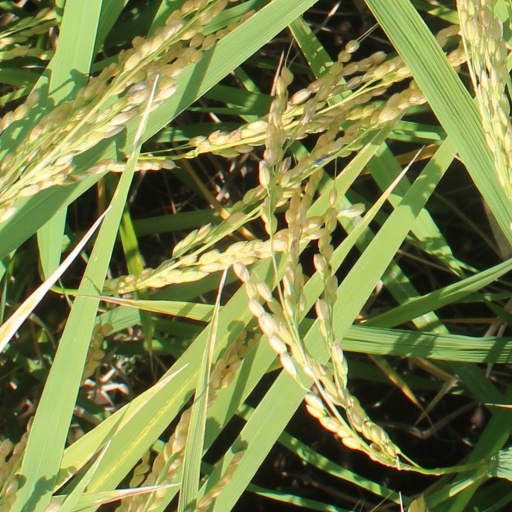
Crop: rice